Rock-cut basin

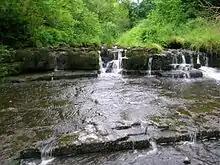
The Caaf Water running over limestone: a good site for rock-cut basins.

Rock-cut basins are formed by the action of fast running water currents that cause small boulders to move in a circular motion or vortex. The friction created by these kolks propelling small boulders in a circular motion erodes the natural rock substrate to create concavities called rock-cut basins, that increase in depth and circumference over the years. One or more rounded stones may be found within them, often of varying sizes as these stones also wear away with the physical abrasion effect.